Bernard van Dieren

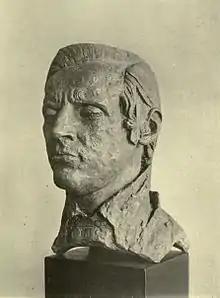
Bust of Bernard van Dieren, by Jacob Epstein

Bernard Hélène Joseph van Dieren (27 December 188724 April 1936) was a Dutch composer, critic, author, and writer on music, much of whose working life was spent in England.